Albula Alps

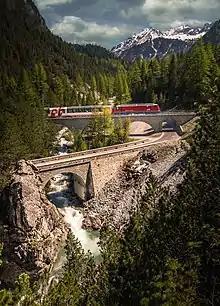
Albula Pass road and Albula Railway crossing the Albula river

The Albula Alps are crossed by one railway tunnel, under the Albula Pass. The main mountain passes of the Albula Alps are: